Public housing estates in Tsuen Wan

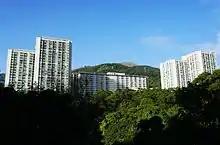
Cheung Shan Estate

Cheung Shan Estate is located between Shek Wai Kok Estate and Lei Muk Shue Estate, and near Shing Mun Tunnels. Formerly the site of Cheung Pei Shan Temporary Housing Area, it consists of 3 residential buildings and a shopping centre completed in 1978.